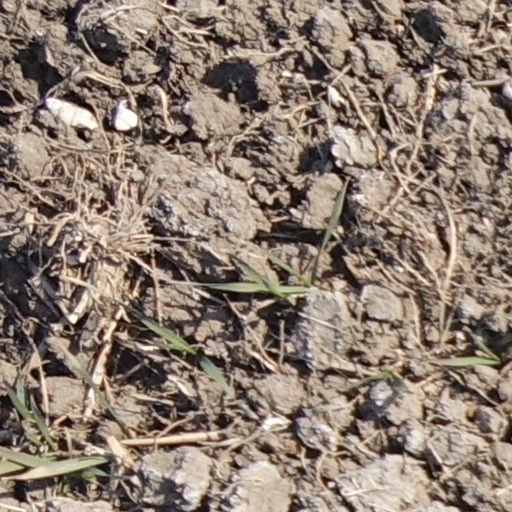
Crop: wheat